Biographies of Mozart

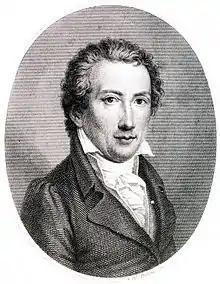
Friedrich Rochlitz, portrait by Veit Hanns Schnorr von Carolsfeld,

Friedrich Rochlitz was the editor of the "Allgemeine musikalische Zeitung" (AMZ), a journal published by Breitkopf & Hartel. Motivated by the wish to publicize the company's edition in progress of the composer's works, he published a number of anecdotes about Mozart, many of them vivid and entertaining. However, since the research of Maynard Solomon in 1991, Mozart scholars have considered Rochlitz's stories so contaminated by Rochlitz's own fictional additions that they must be considered completely unreliable. They continue to play a role in forming the popular image of the composer.